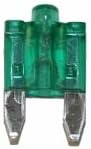
JT&T Products (11-0007) - 7.5 AMP, Smart Glow Mini-Fuses, Brown, 2 Pcs.
Category: Amazon Home
Day or Night when a fuse blows Smart Glow Fuses indicate immediately which fuse needs replacing. "They Glow when They Blow." Saves time and effort. Eliminates guesswork and testing. Makes trouble-shooting a snap, even in the dark. Built to exacting OEM specifications. Ideal for troublesome circuits where fuses often blow. Snaps into place without the use of tools. Easy identification of blown fuses in hard to reach locations. Color-coded fuses instantly let you know the right amperage of the fuse to be replaced. JT&T Products offers a complete selection of Smart Glow Fuses.
Features: Day or Night when a fuse blows Smart Glow Fuses indicate immediately which fuse needs replacing | They Glow when They Blow | Color-coded fuses instantly let you know the right amperage of the fuse to be replaced | Built to exacting OEM specifications | 2 Pcs. in a re-closable package